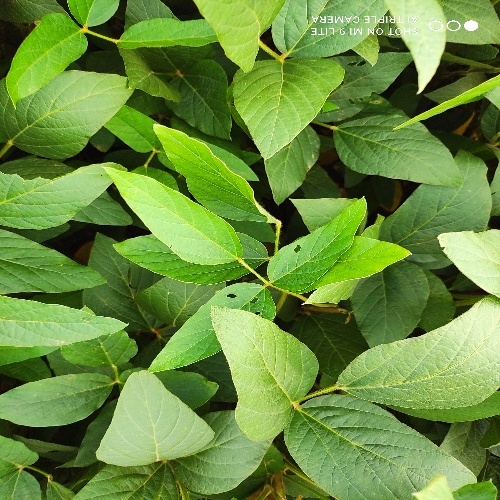
Label: Diabrotica_speciosa